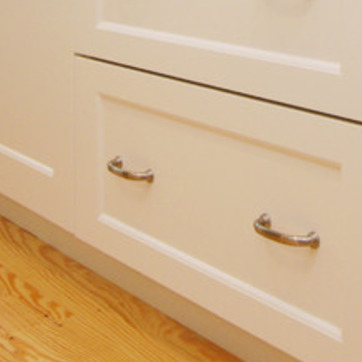
Material: wood